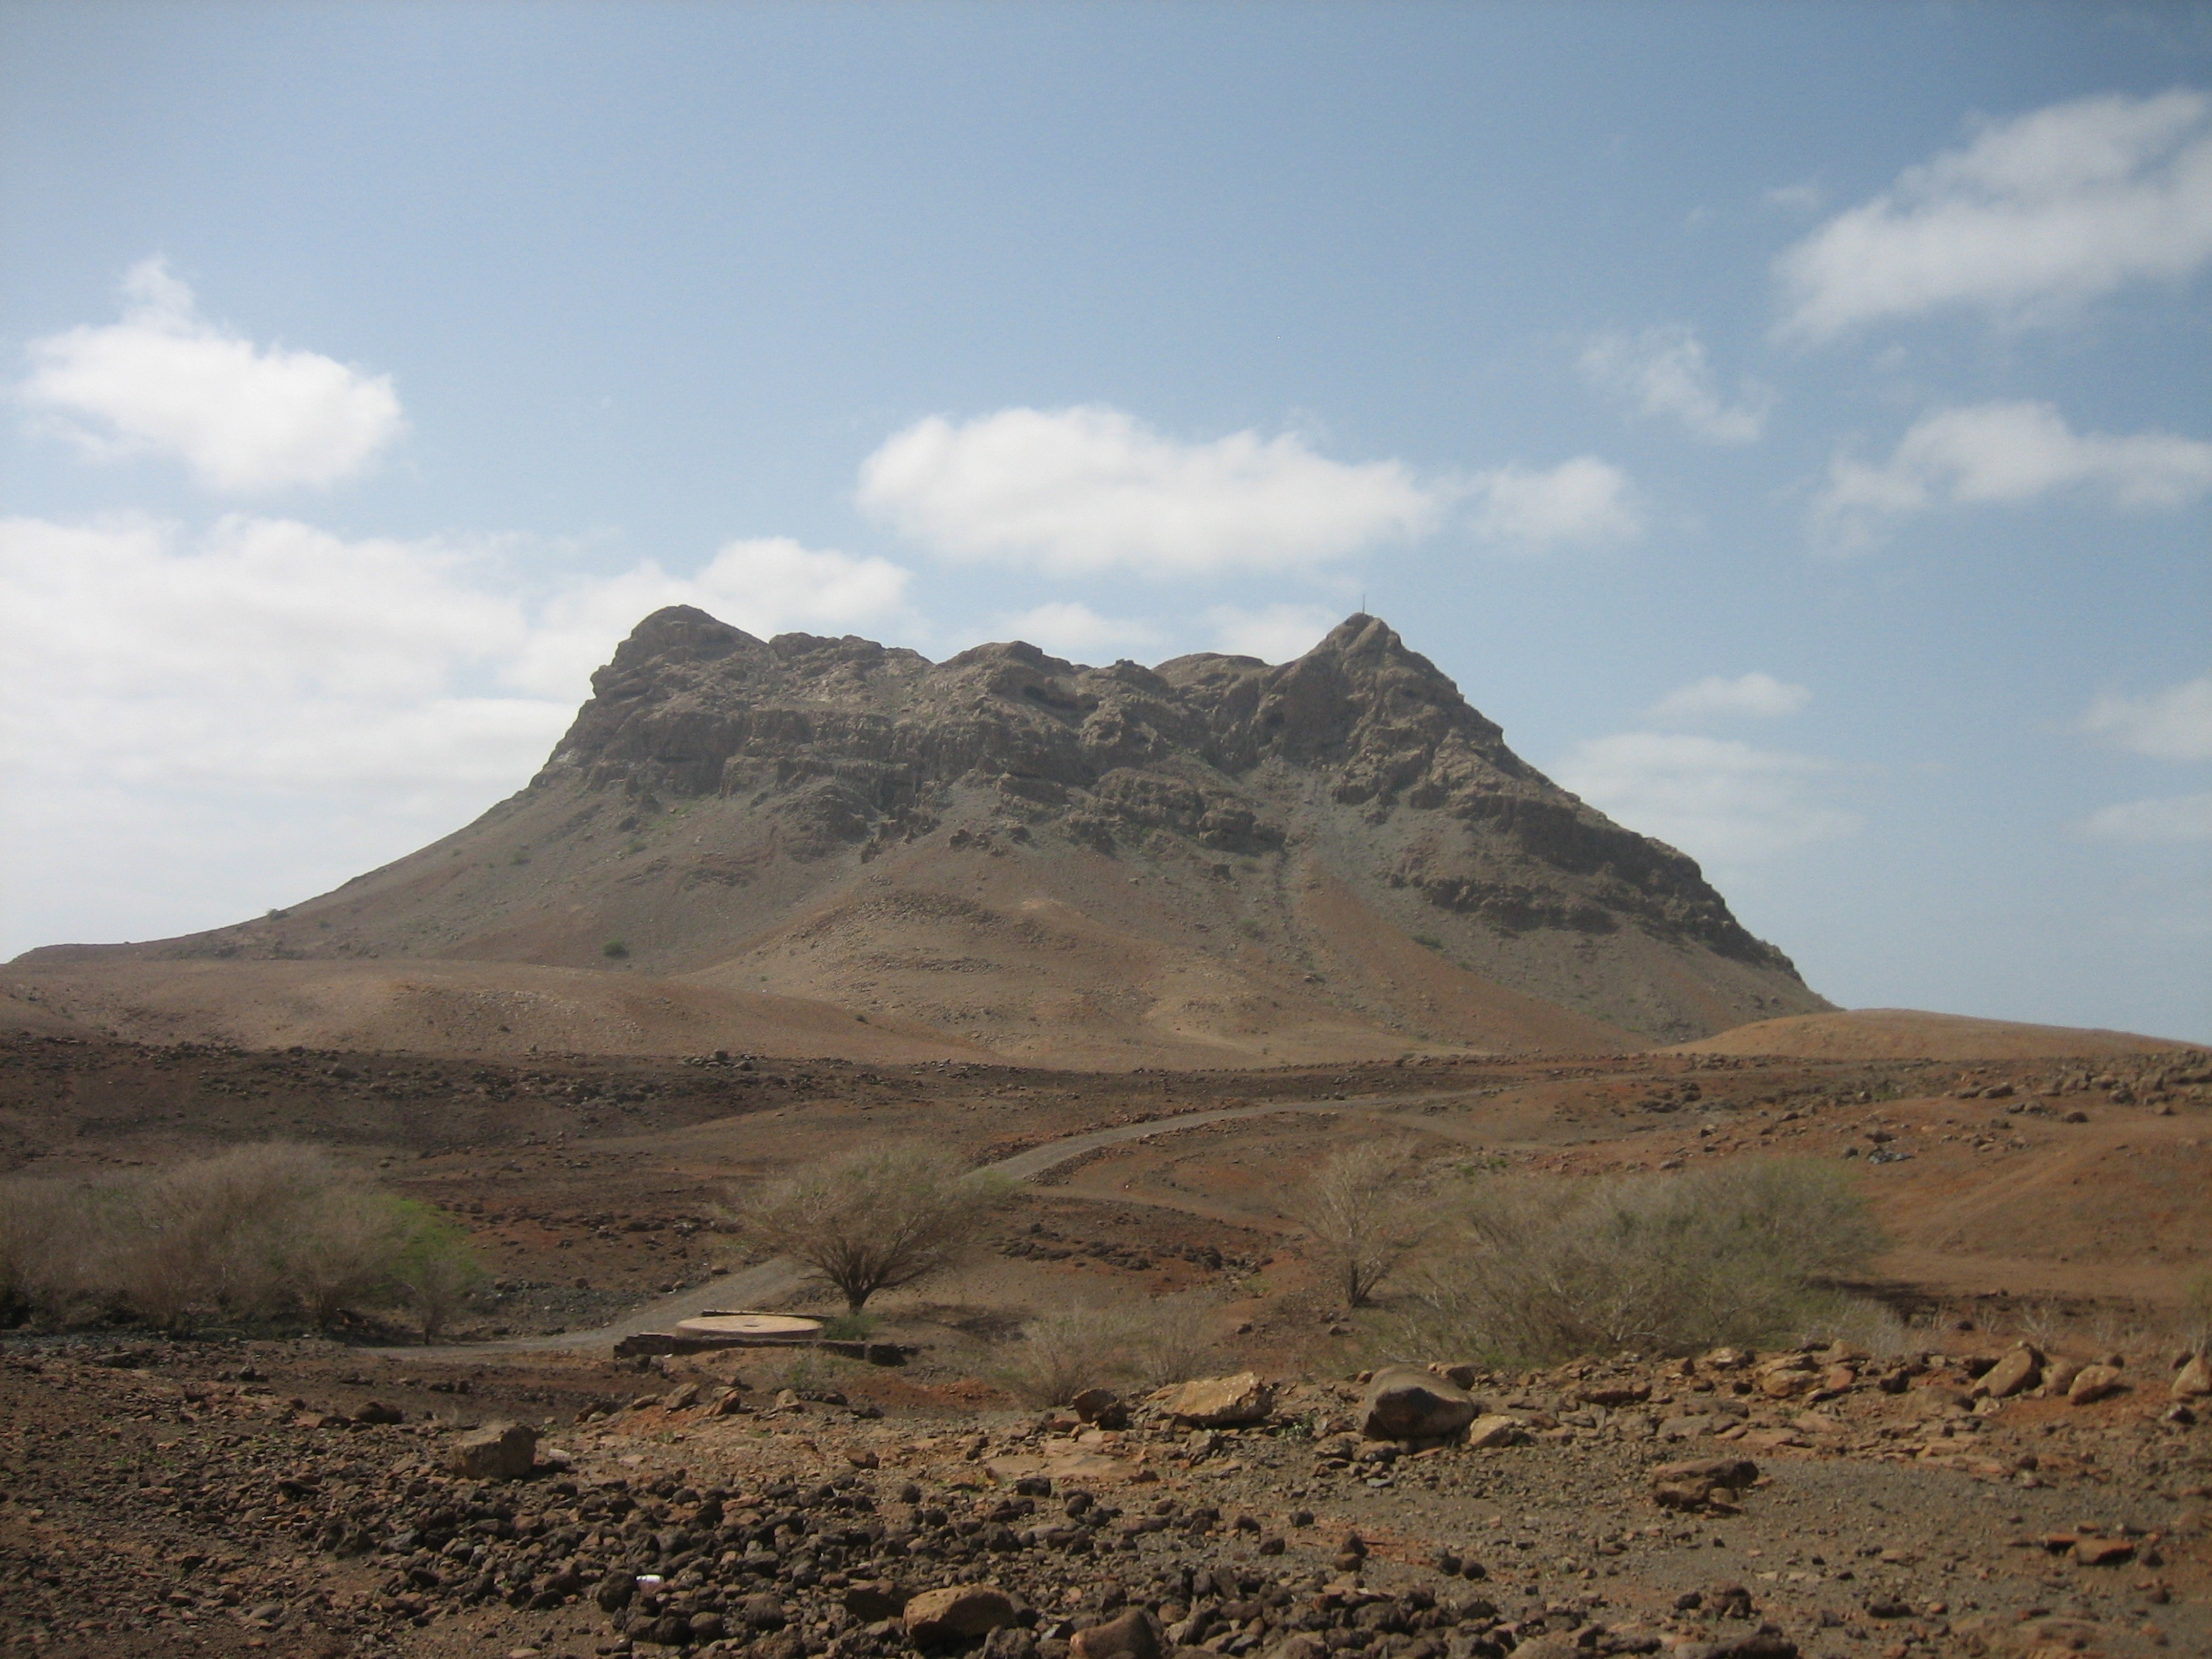
landscape, nature, wilderness, mountain, sky, prairie, hill, desert, valley, stone, dry, scenery, soil, rocky, tourism, ridge, plain, rocks, geology, badlands, plateau, fell, ecosystem, wadi, butte, steppe, landform, cape verde, natural environment, geographical feature, aeolian landform, mountainous landforms, volcanic landform, shield volcano